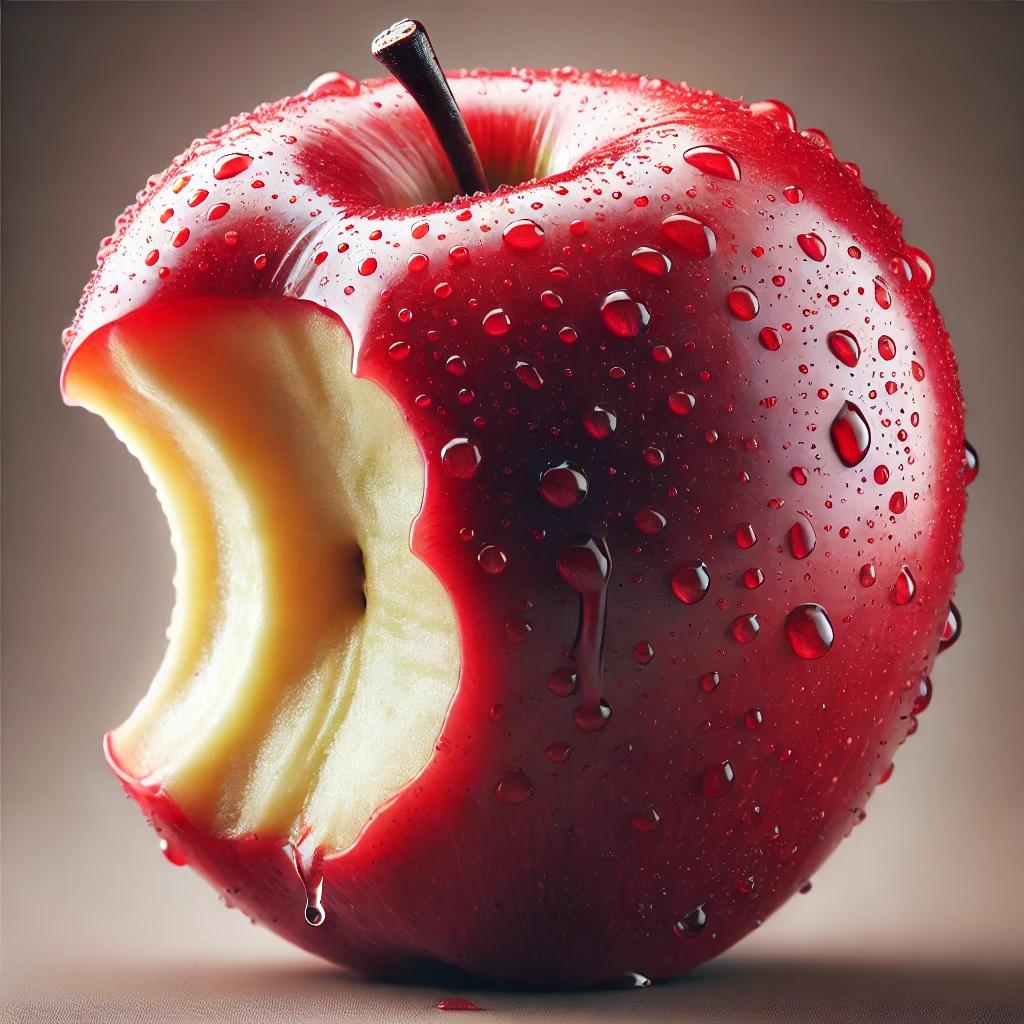
Etiqueta: orgánico